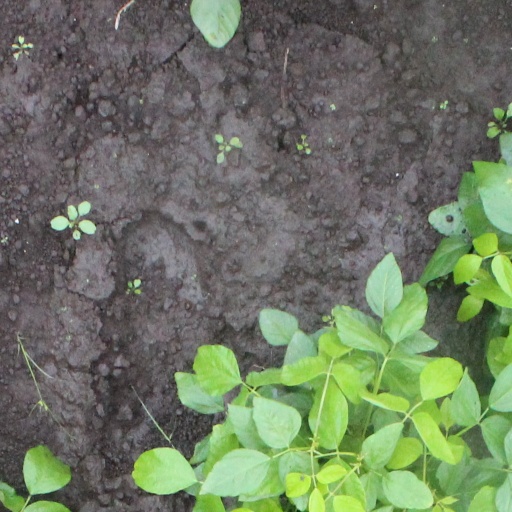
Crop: soybean